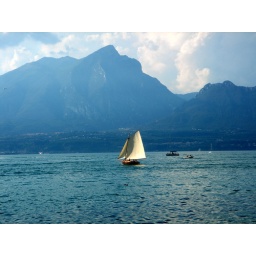
A little ship in garda lake